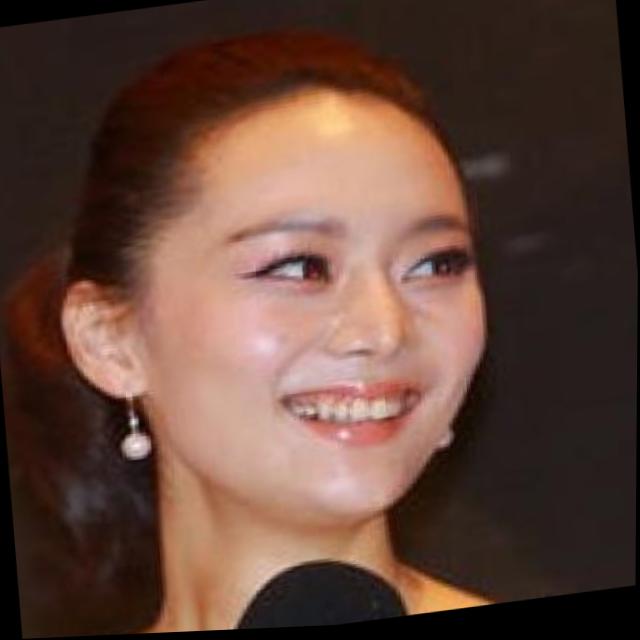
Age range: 21-44